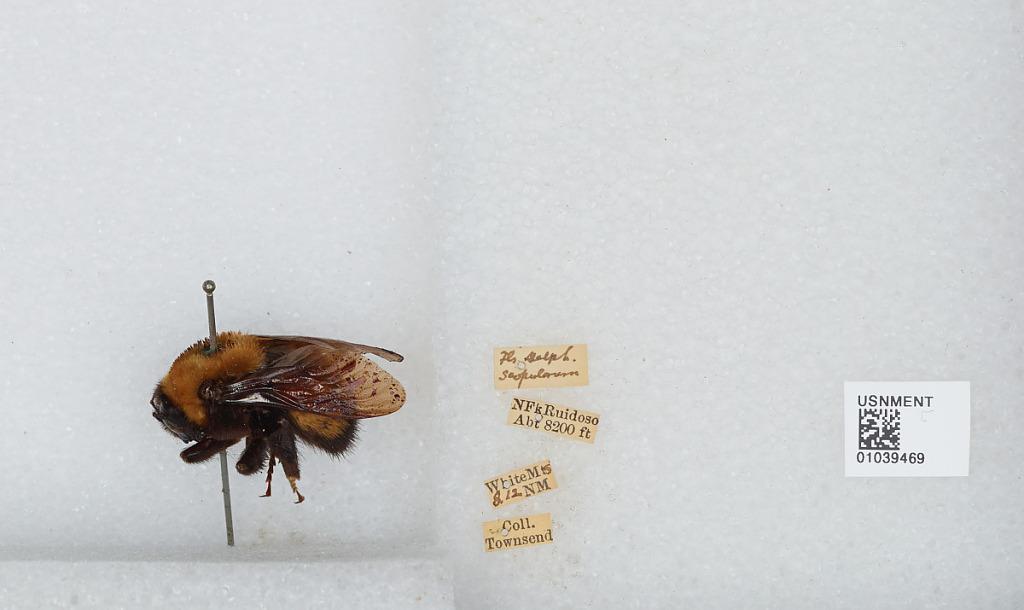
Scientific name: Bombus (Bombus) nevadensis Cresson
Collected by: Townsend
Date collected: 1912-8-
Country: United States
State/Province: New Mexico
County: Otero
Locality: North Fork Ruidoso, White Mountains
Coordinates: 33.3425, -105.749